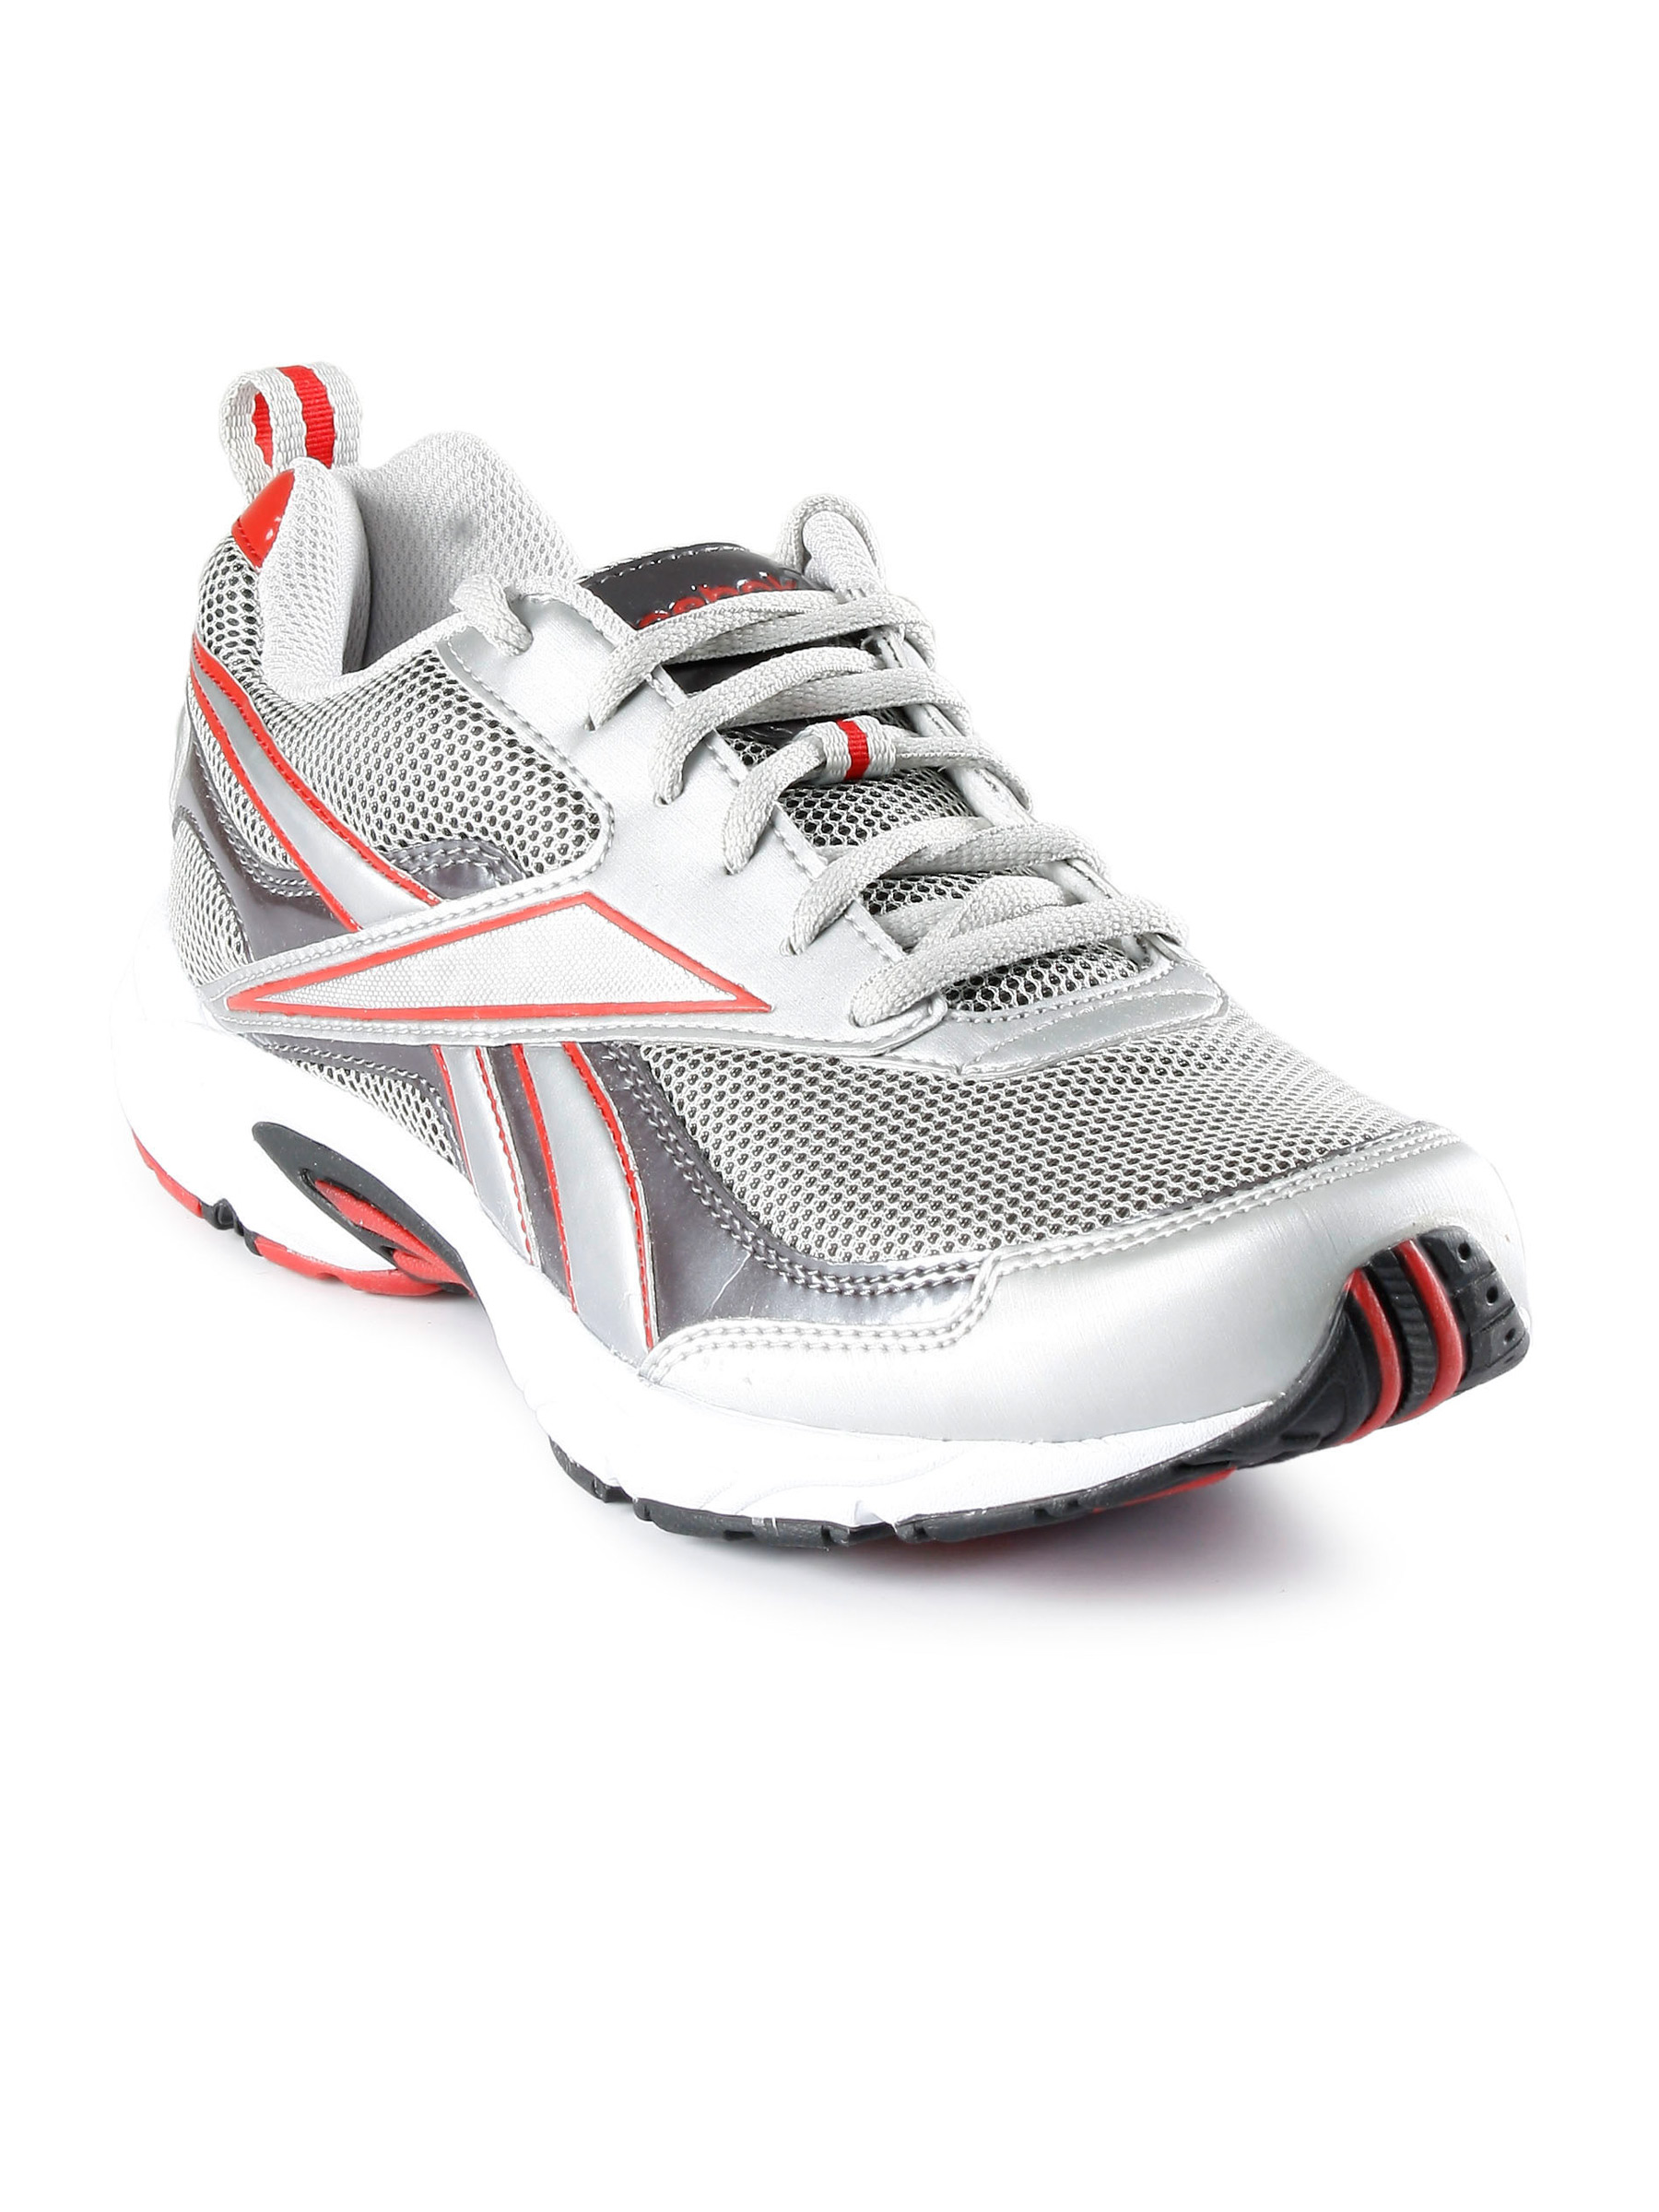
Reebok Men Negotiator Grey Sport Shoes
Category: Footwear / Shoes / Sports Shoes
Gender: Men
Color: Grey
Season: Fall 2010
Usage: Sports